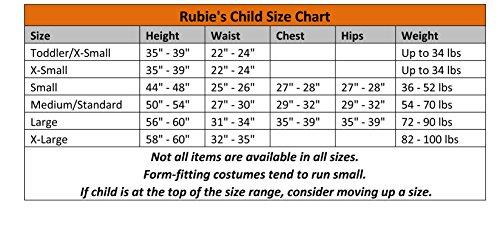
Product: Rubies Star Wars Clone Wars Child's Deluxe Cad Bane Costume and Mask, Small
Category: Clothing, Shoes & Jewelry | Costumes & Accessories | Kids & Baby | Boys | Costumes
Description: DELUXE CAD BANE costume jacket with attached printed shirt, gauntlets, and attached fingerless gloves, wide brimmed hat and face mask.
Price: $19.99
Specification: ProductDimensions:36x13x3inches|ItemWeight:14.6ounces|ShippingWeight:1pounds(Viewshippingratesandpolicies)|DomesticShipping:ItemcanbeshippedwithinU.S.|InternationalShipping:ThisitemcanbeshippedtoselectcountriesoutsideoftheU.S.LearnMore|ASIN:B003KN3O2U|Itemmodelnumber:883995|Manufacturerrecommendedage:36months-4years